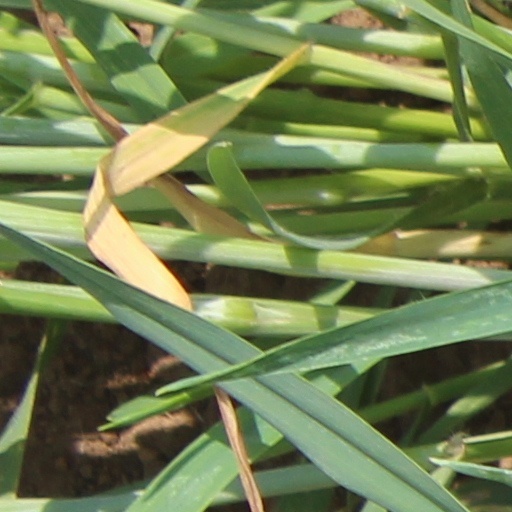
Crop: wheat